Incense trade route

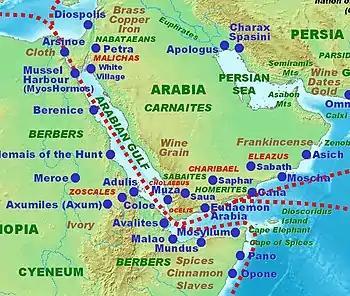
Areas around the Arabian peninsula according to the "Periplus Maris Erythraei".

Assyrian documents indicate that Tiglath-Pileser III advanced through Phoenicia to Gaza. Gaza was eventually sacked and the ruler of Gaza escaped to Egypt but later continued to act as a vassal administrator. The motive behind the attack was to gain control of the South Arabian incense trade which had prospered along the region.